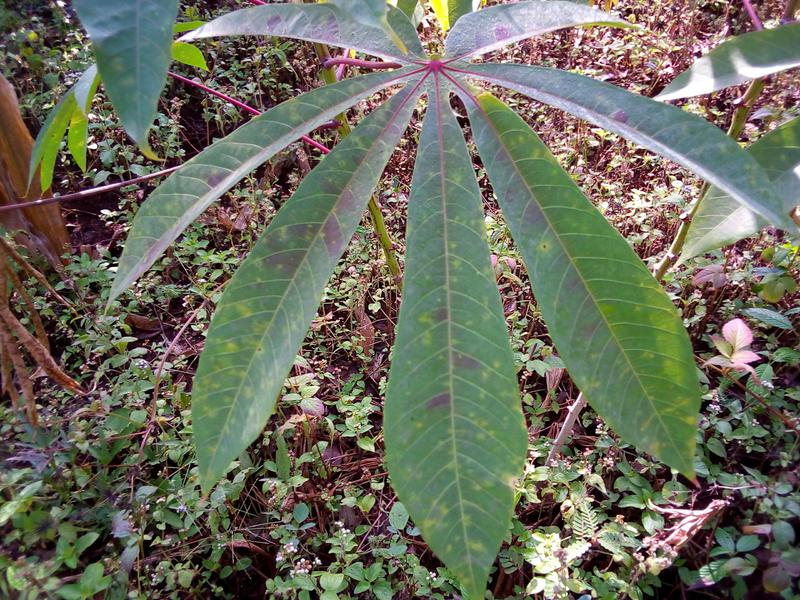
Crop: cassava
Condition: healthy